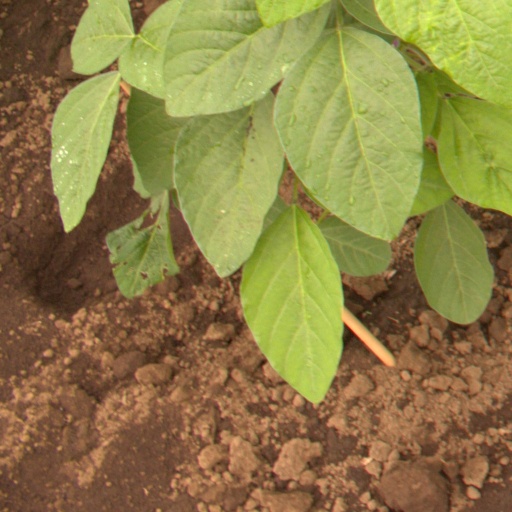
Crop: soybean